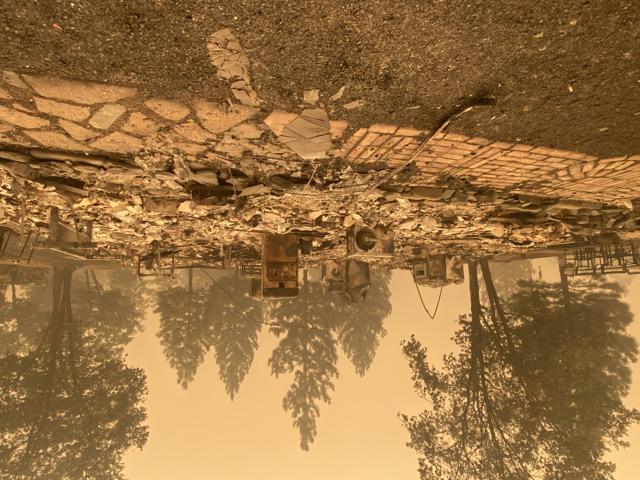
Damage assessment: destroyed